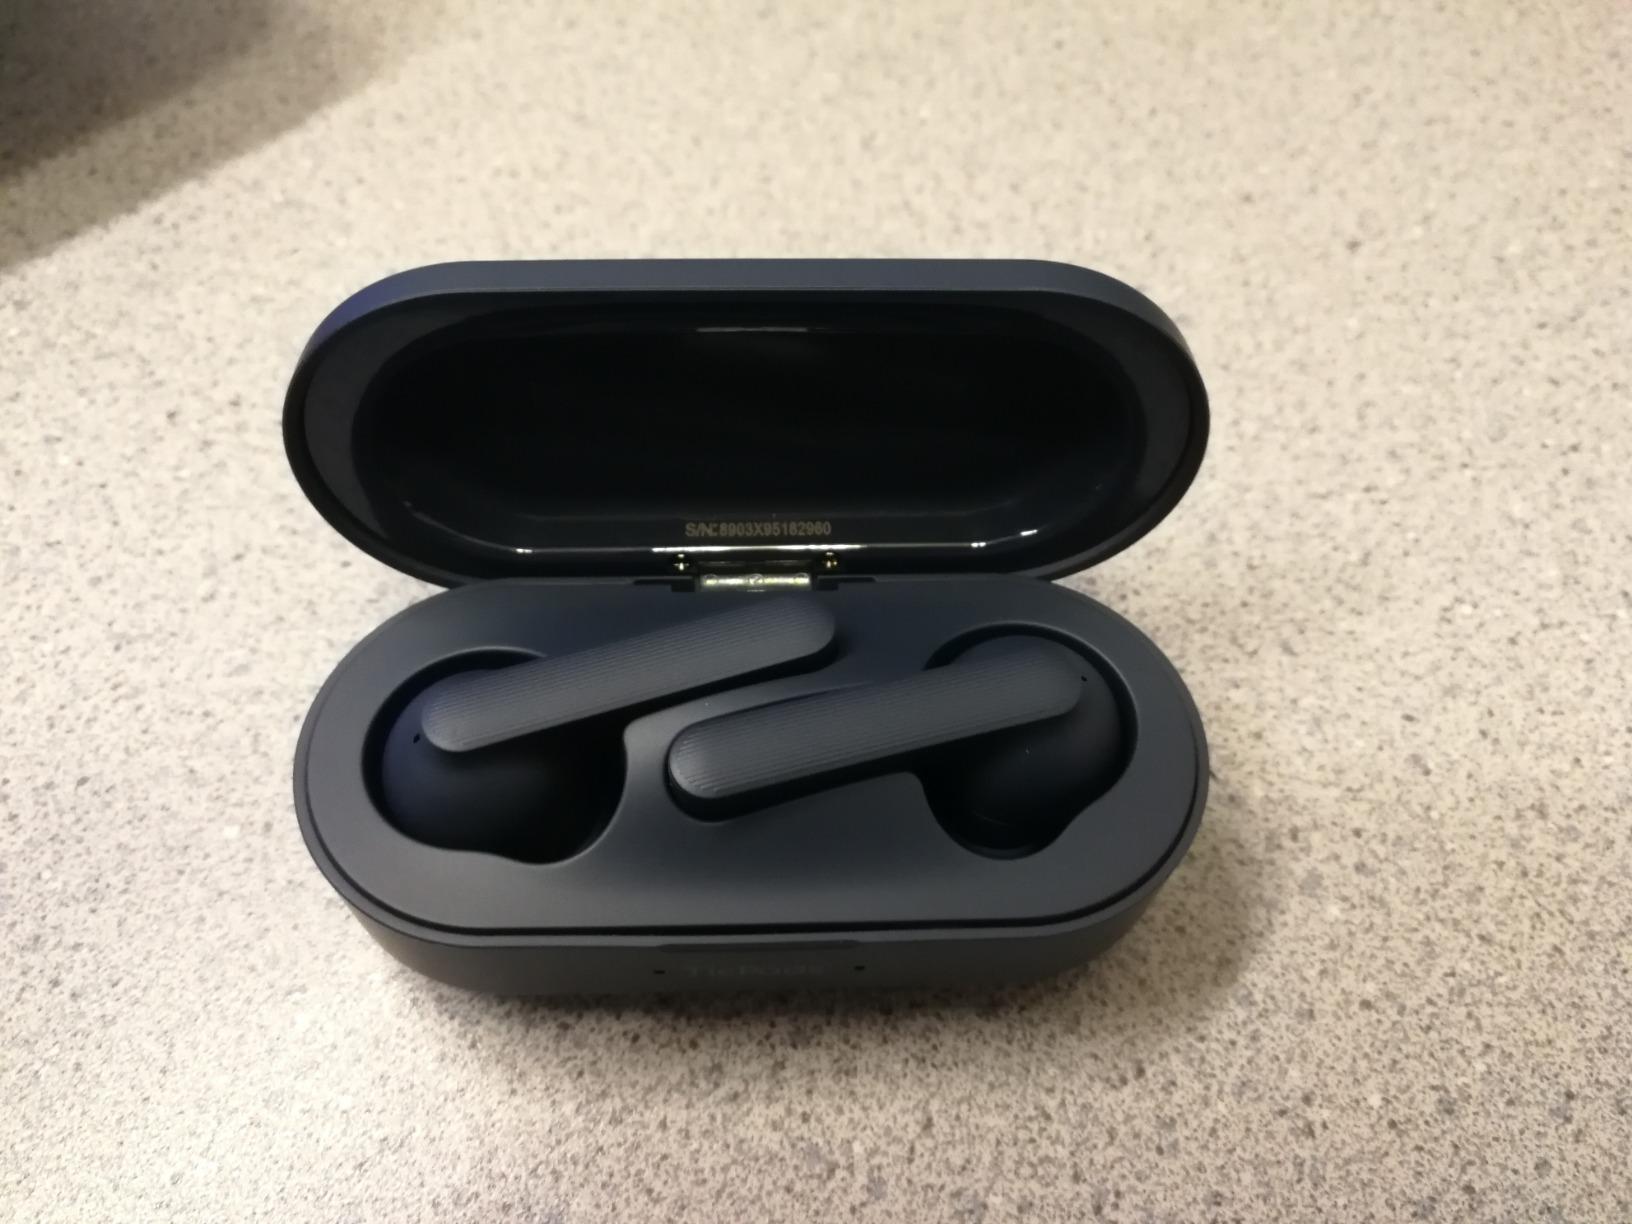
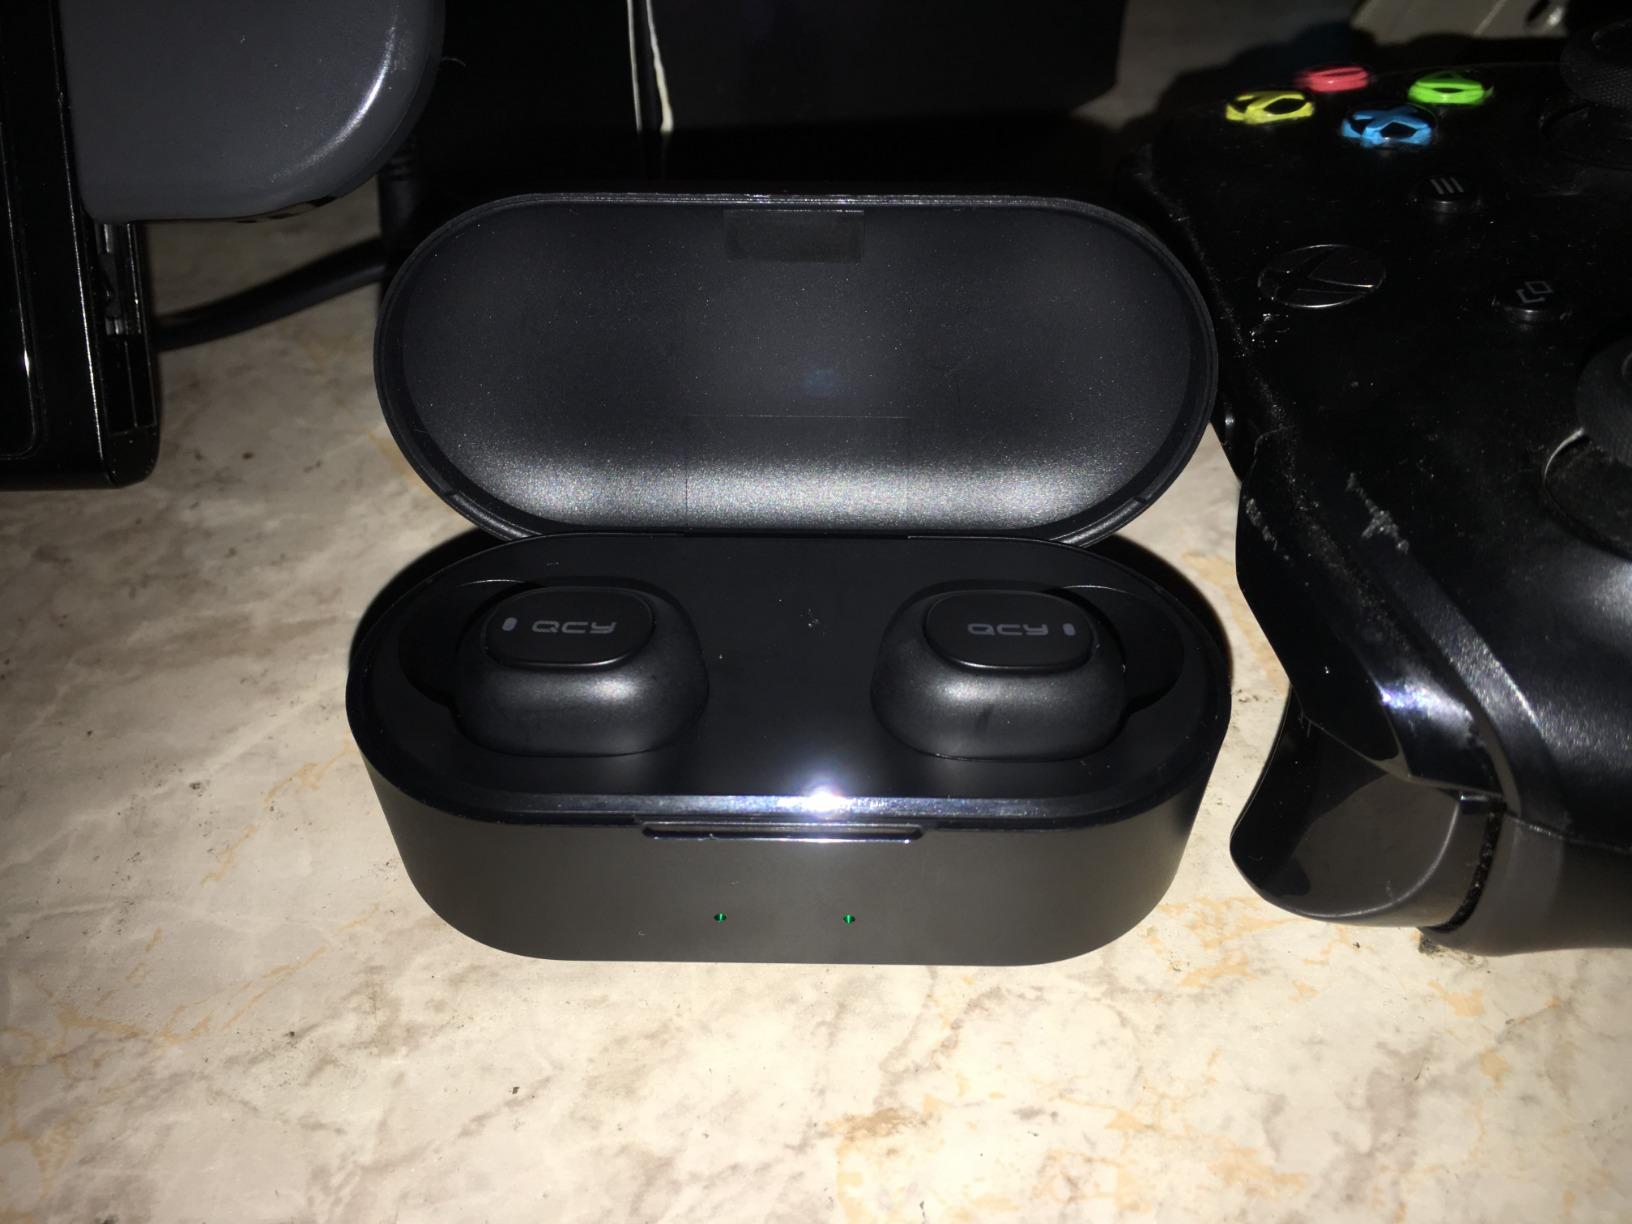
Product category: earbuds
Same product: no